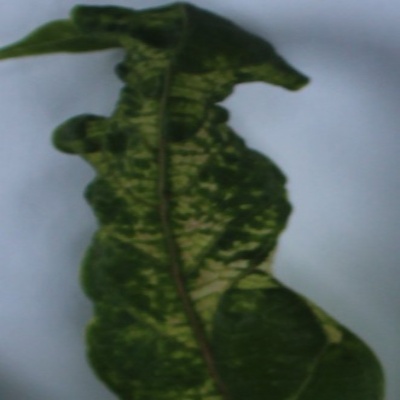
Crop: Cassava
Condition: mosaic